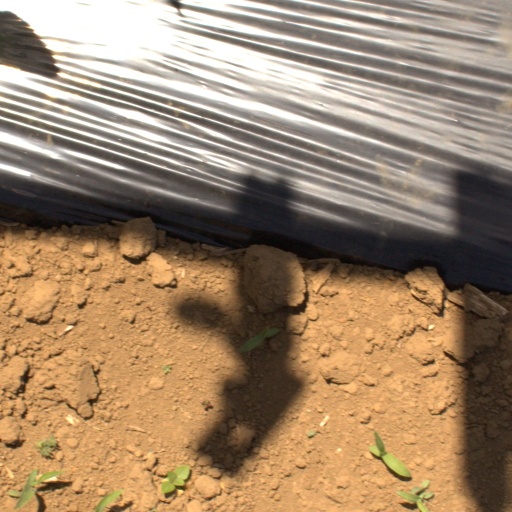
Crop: Jerusalem artichoke